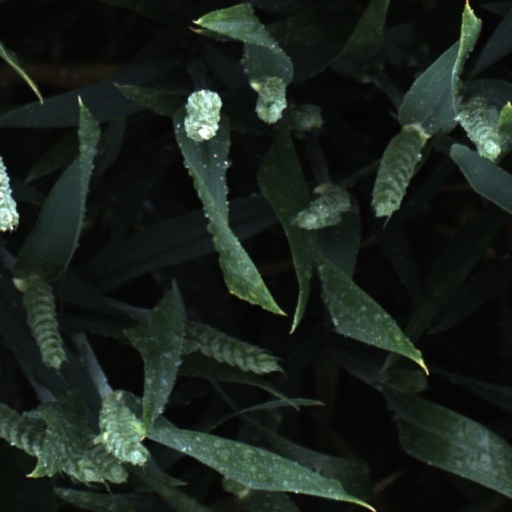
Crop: wheat